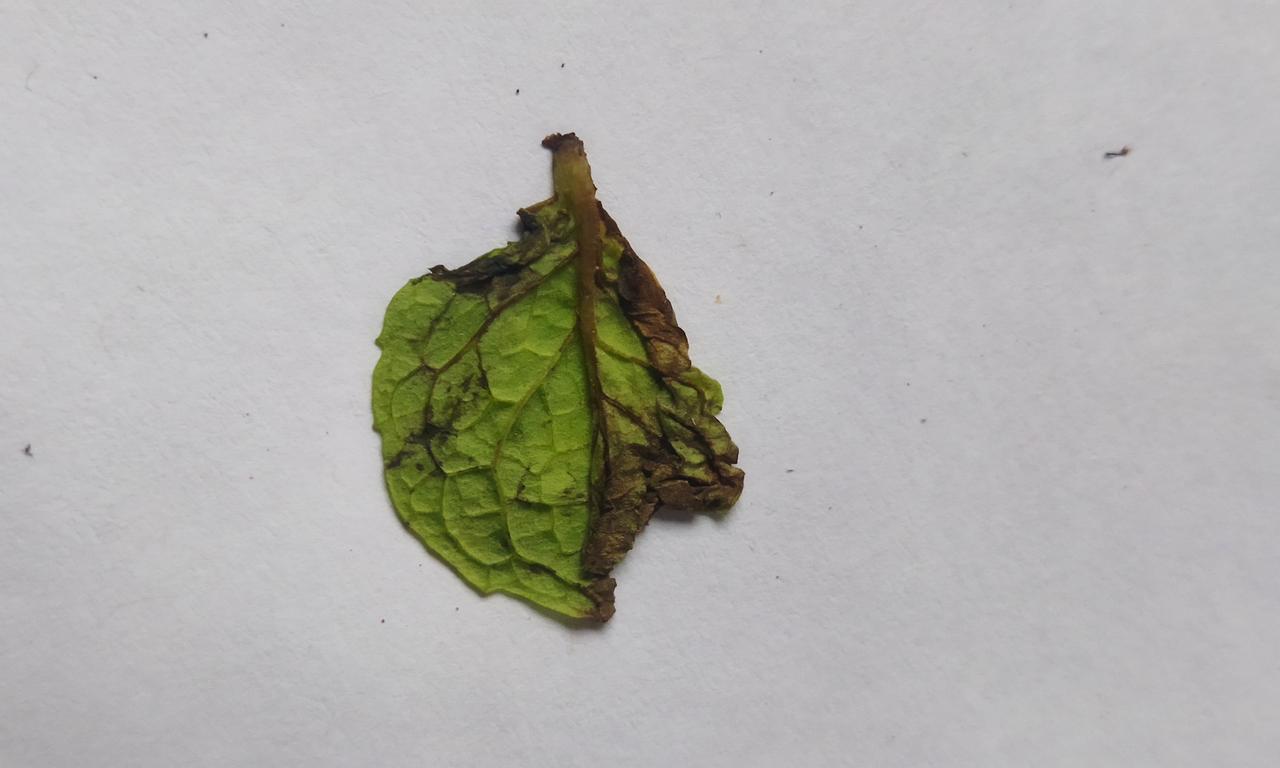
Label: Spoiled